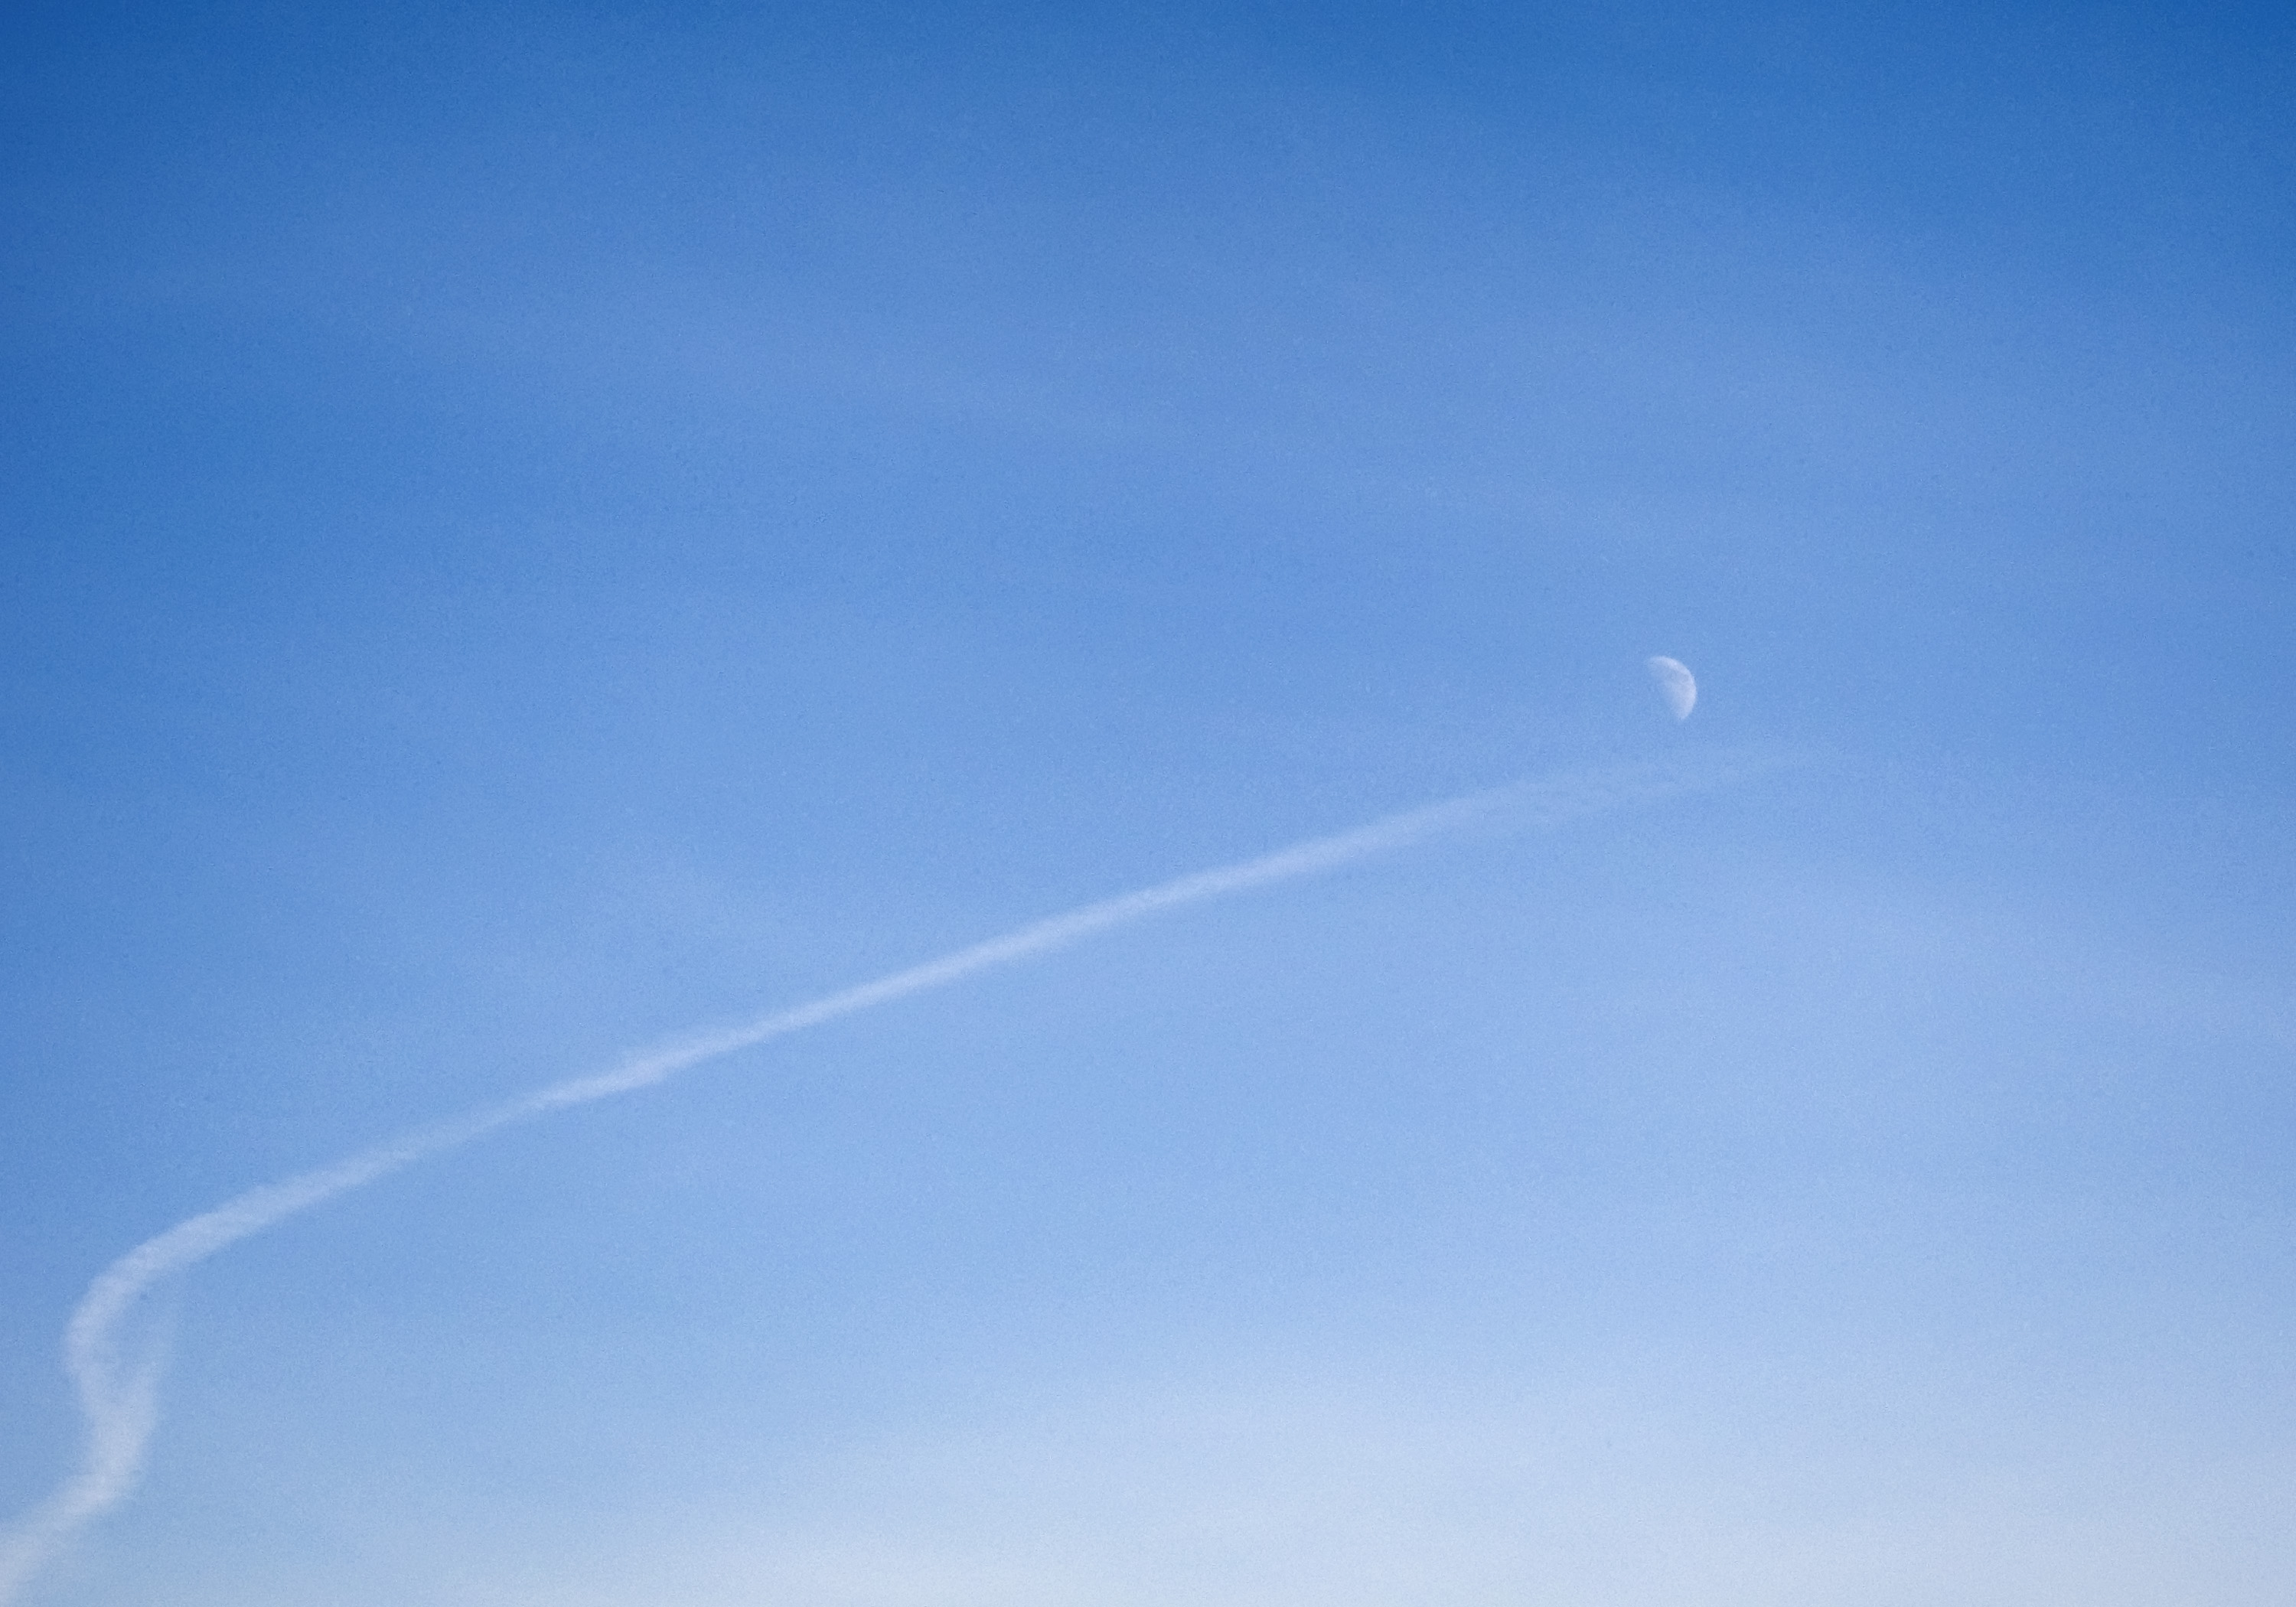
horizon, wing, cloud, sky, sunlight, wave, wind, atmosphere, line, flight, blue, meteorological phenomenon, atmosphere of earth